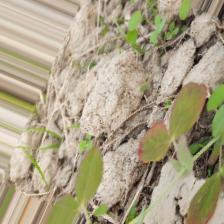
Label: Lentil Rust